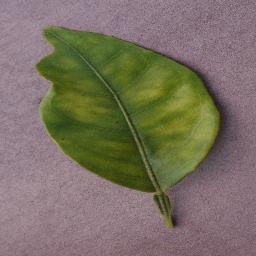
Label: Orange___Haunglongbing_(Citrus_greening)